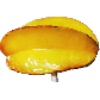
Label: Carambula 1